Chinese Taipei School Kuala Lumpur

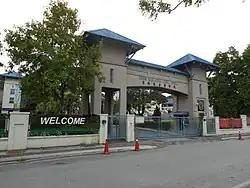

Chinese Taipei School Kuala Lumpur (CTSKL, - Former Chinese name: ) is a Taiwanese (Republic of China) international school in Shah Alam, Selangor, Malaysia.